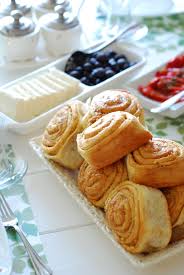
Yemek: lokum